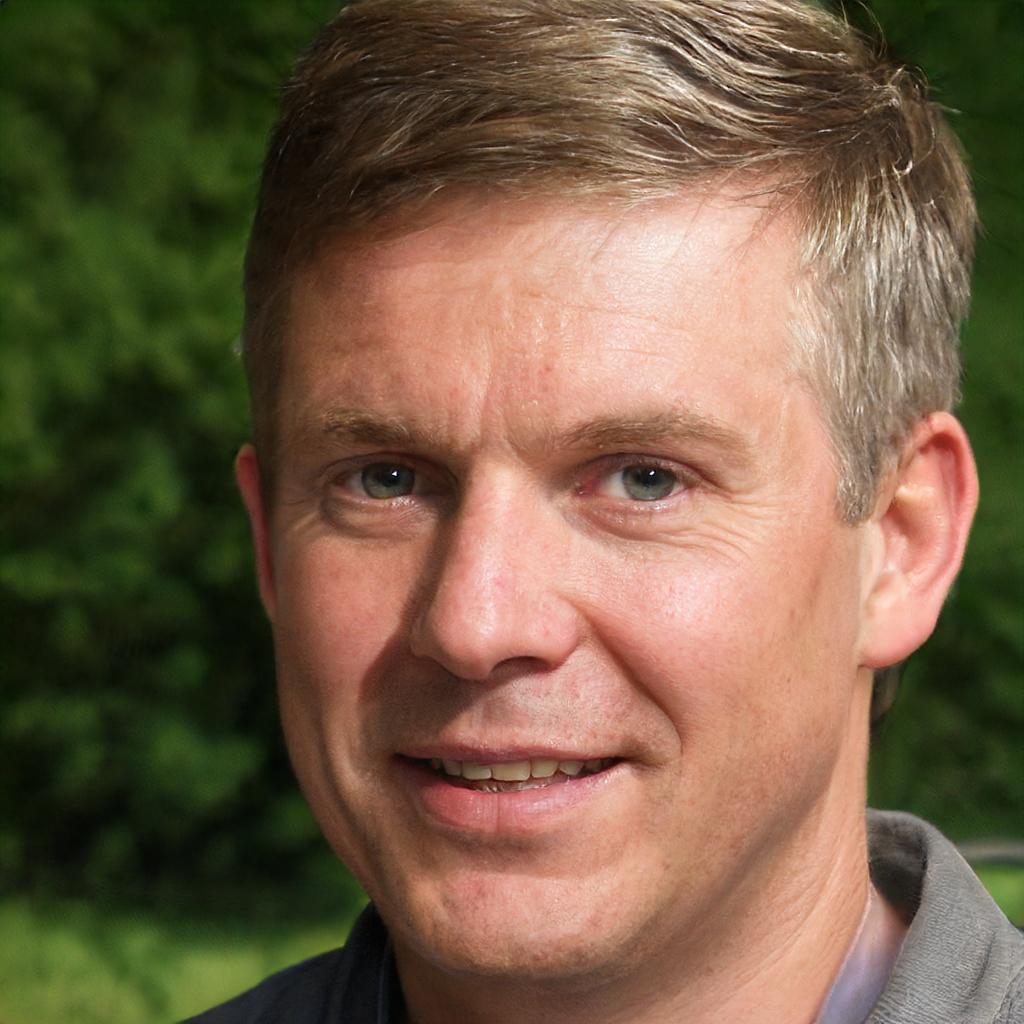
Gender: Male